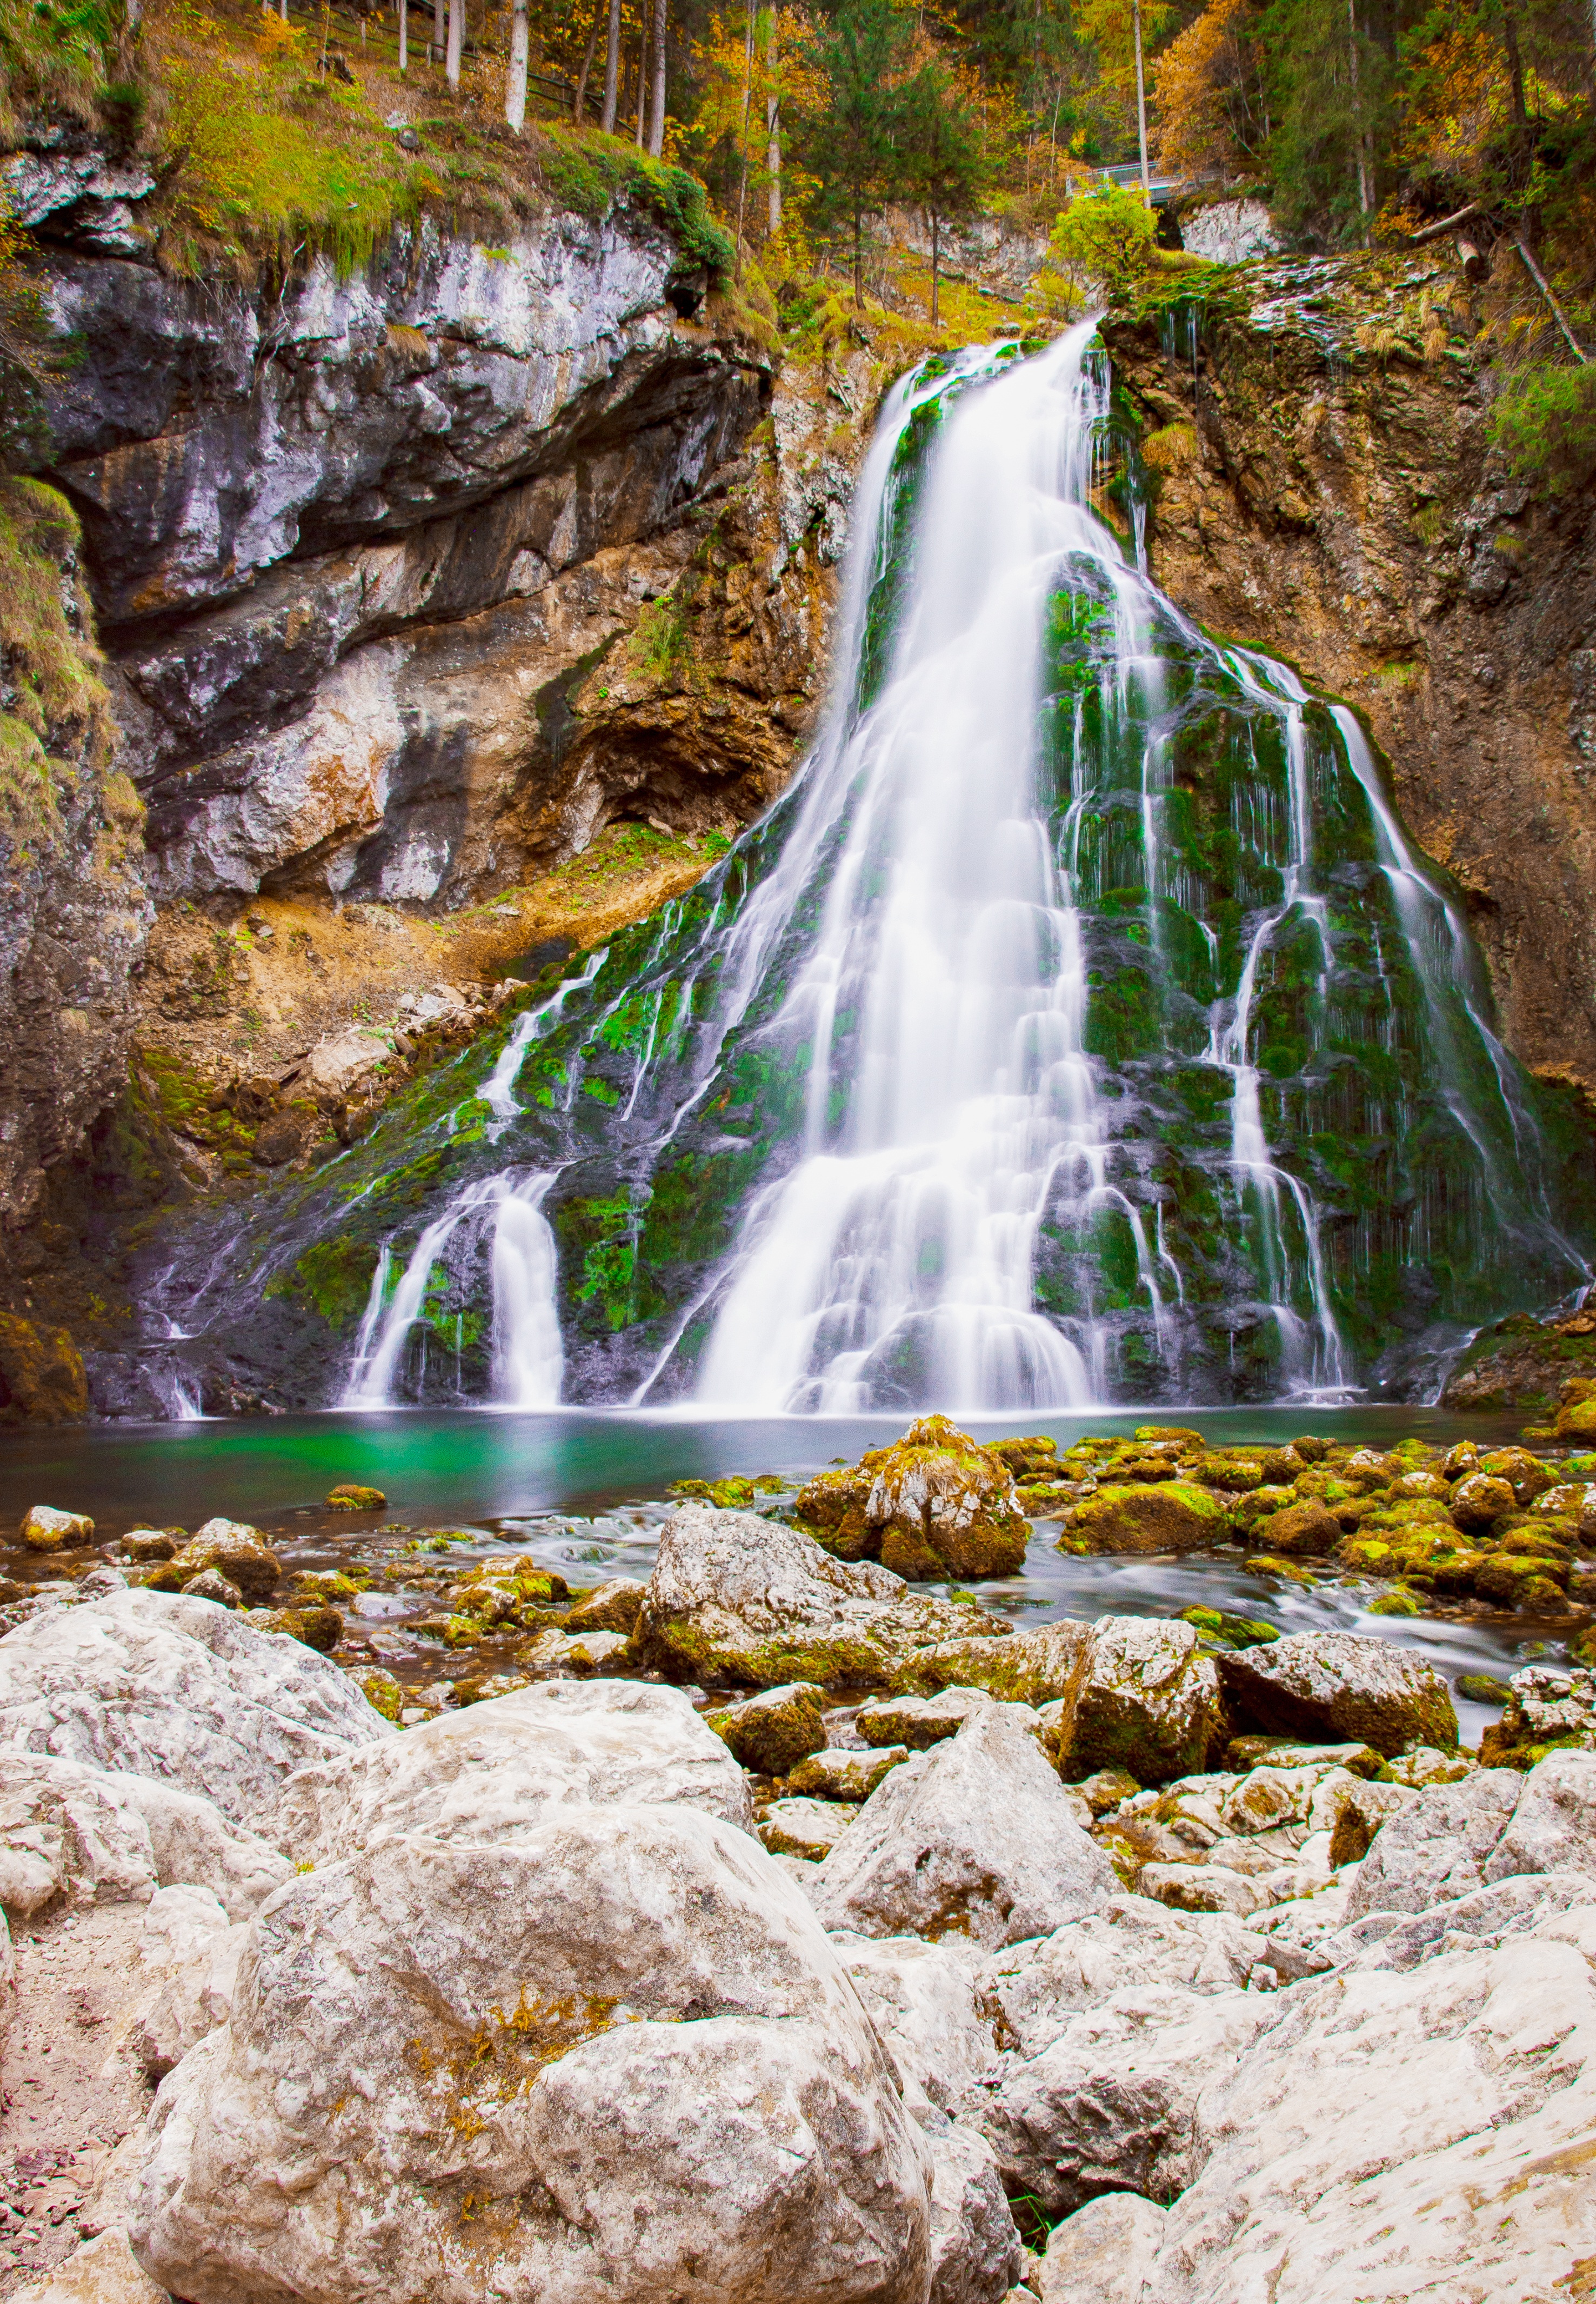
landscape, water, nature, rock, waterfall, wilderness, river, stream, flow, autumn, rapid, season, bubble, body of water, places of interest, wasserfall, waters, water feature, salzburg, watercourse, powerful, natural spectacle, golling salzburg austria, salzburgerland, golling